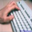
Label: keyboard